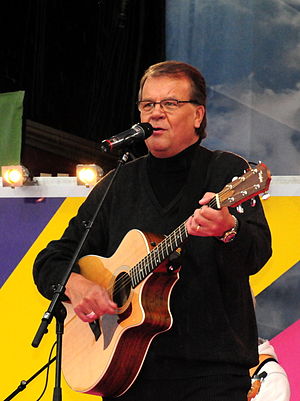
Lasse Berghagen
Lars Nils Berghagen er en kendt svensk sanger og sangskriver. Han var gift med Lill-Babs 1965–68 og de har datteren Malin Berghagen.